List of awards and nominations received by t.A.T.u.

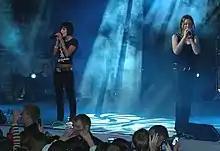
t.A.T.u. in 2006.

This is a list of awards, recognitions and achievements won by the group t.A.T.u.